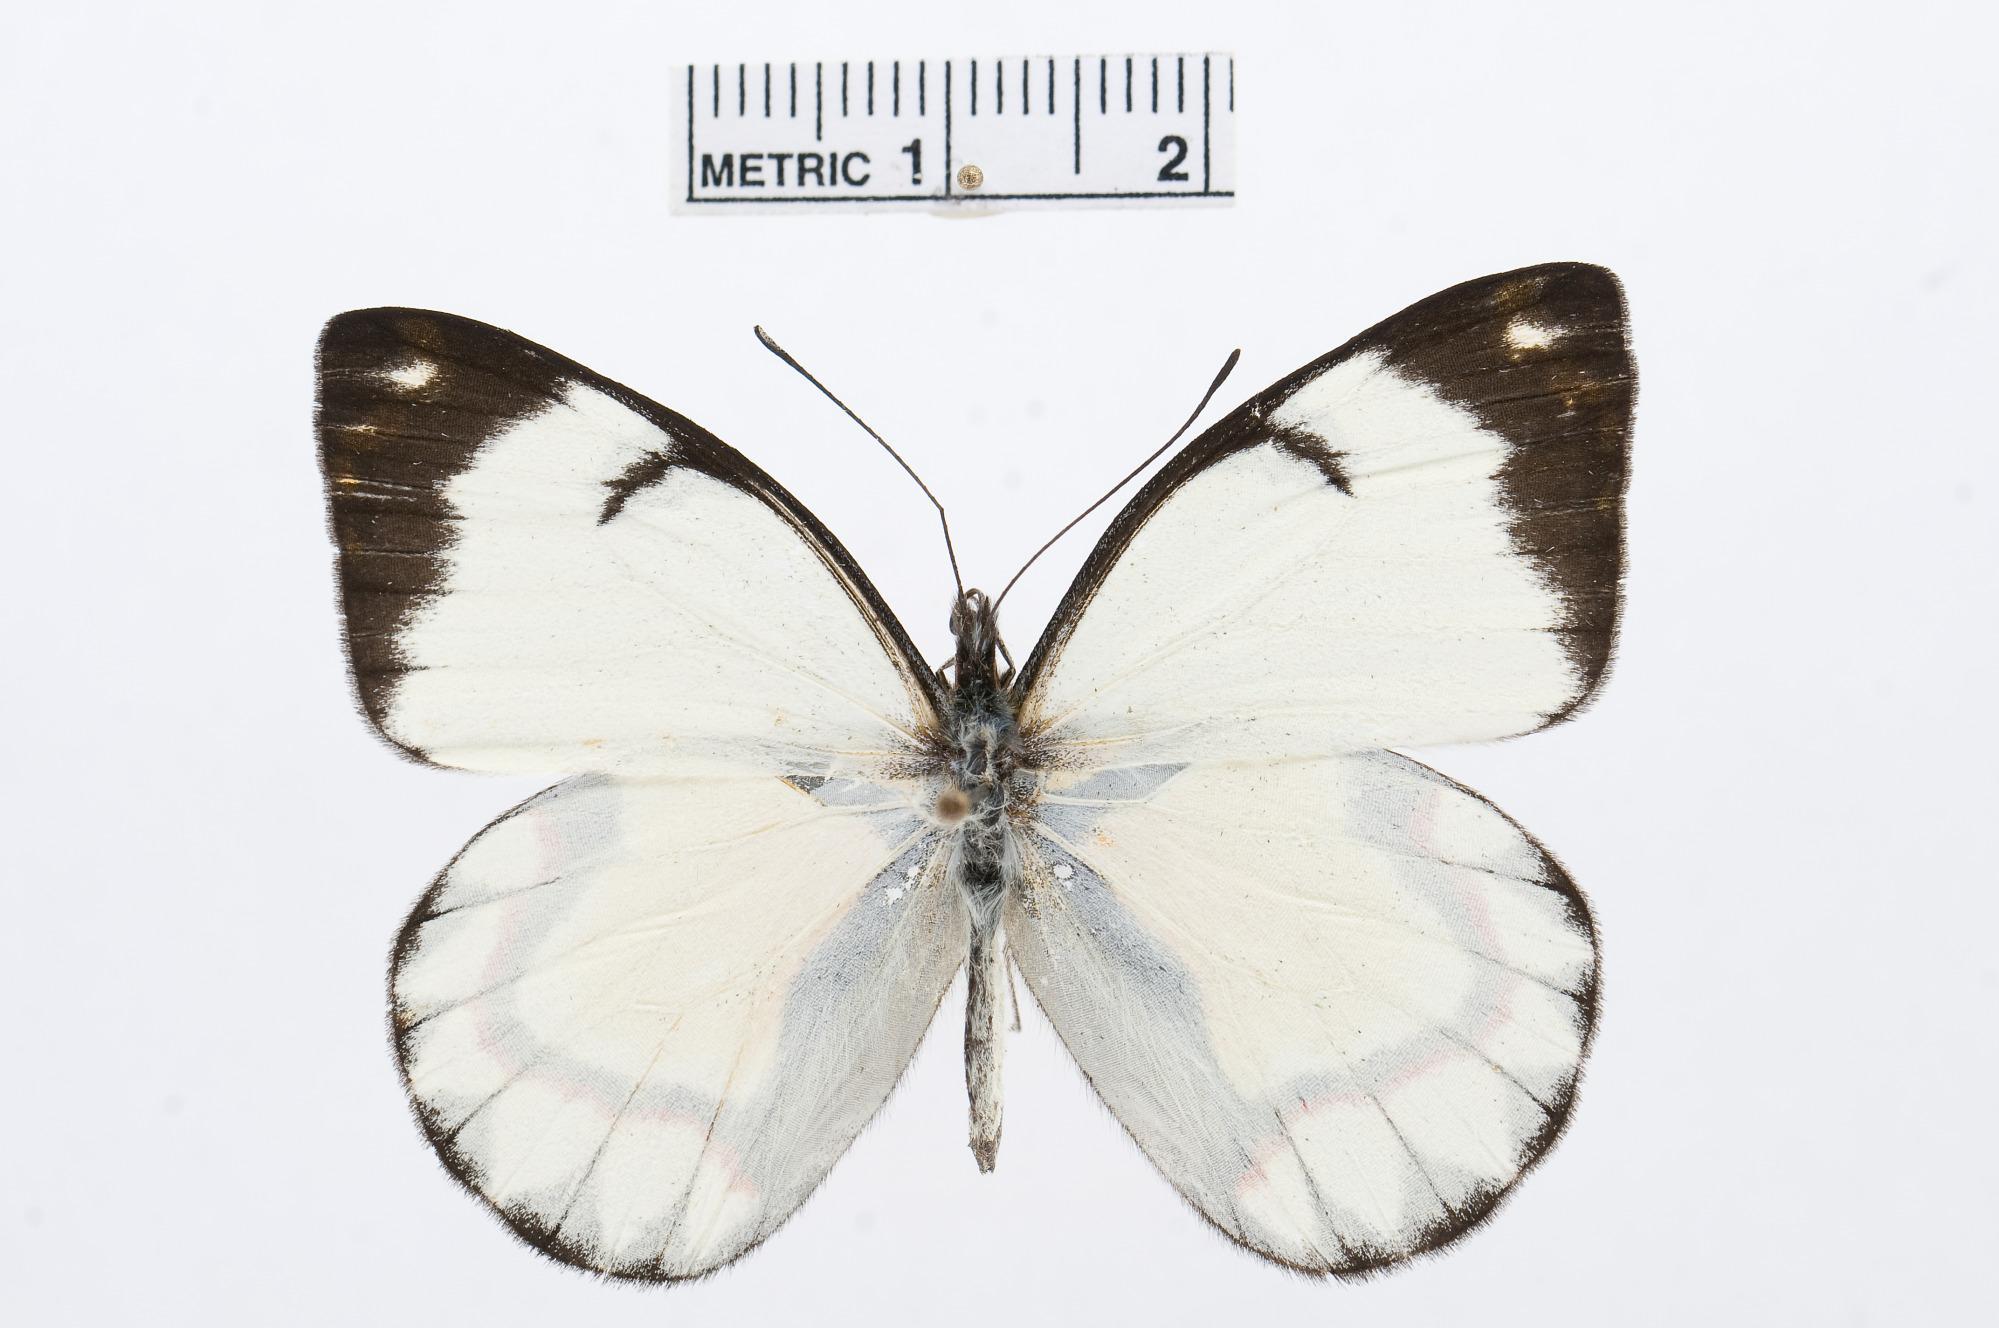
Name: Delias iltis
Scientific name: Delias iltis
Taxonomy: Animalia, Arthropoda, Hexapoda, Insecta, Lepidoptera, Pieridae, Pierinae